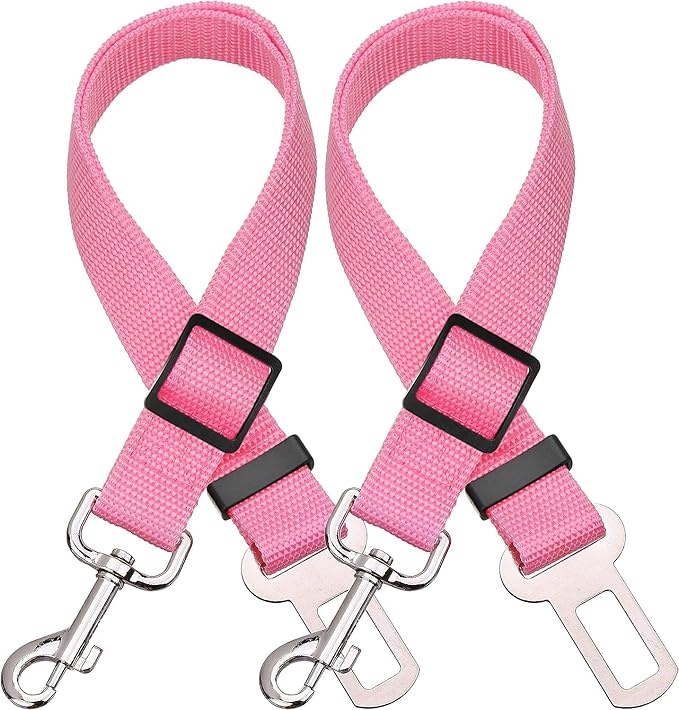
Elisel Elisel 2 Packs Adjustable Length Pet Dog Cat car seat Belt Pet seat Belt Pet Accessories for Dogs Cats and Pets (Pink)
About This Made of high quality nylon fabric to ensure safety, wear-resistant, rugged, durable use is not easy to wear. High quality zinc alloy hook: corrosion resistance, high hardness, flexible switch. pet safety belt adjustable Length: About 50 - 80 cm / 20 - 31.5 inch .pet safety belt Width: About 2.5 cm / 1 inch . Easily adjust to your length that allows your pet to comfortably sit in the seat. And you just simply attach the hook to your dog’s collar and fasten the other end to the seat belt slot ,can protect pets from sudden braking or sharp turns. The pet suddenly crashes out of the window or leans forward in the direction of the driver's seat to prevent the driver from distracting.It is an ideal design for pets during travel. Before you buy, check the size and compatibility of the buckles on your car seat belt. Avoid the fact that you can't use it when you buy it back, causing trouble. Overview Size : Universal model Color : Pink Pattern : Solid Brand : Elisel Material : Nylon
Brand: Elisel
Category: Animals & Pet Supplies > Pet Supplies > Vehicle Pet Barriers